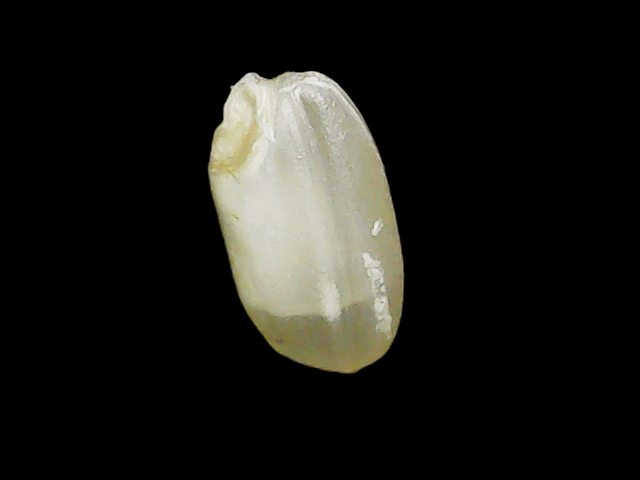
Rice variety: Binadhan8